Dolce Vita (1995 TV series)

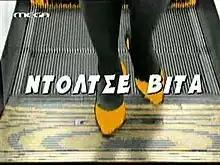
Title screenshot

Ntoltse Vita is a Greek comedy directed by Alexandros Rigas and co-written with Lefteris Papapetrou, which aired on Mega Channel from 1995-97.